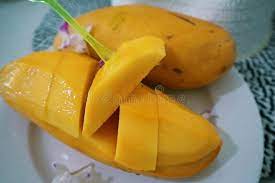
Label: Mango